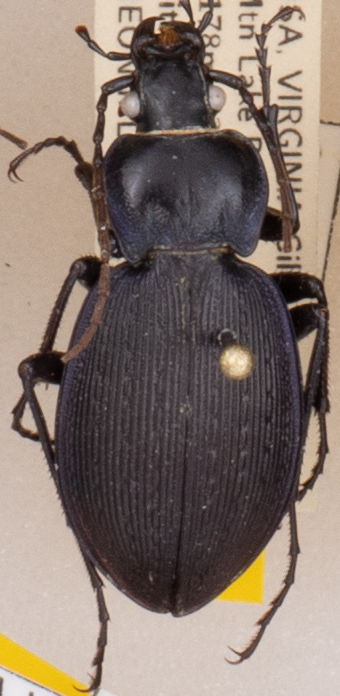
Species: Carabus goryi
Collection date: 2021-06-15
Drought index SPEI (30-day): -0.51
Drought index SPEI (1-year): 0.718
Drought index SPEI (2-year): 1.28